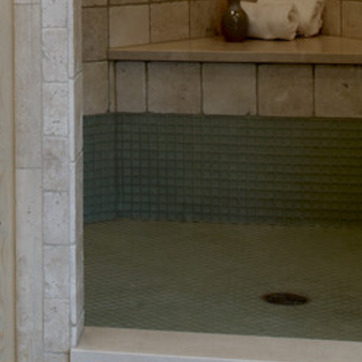
Material: tile